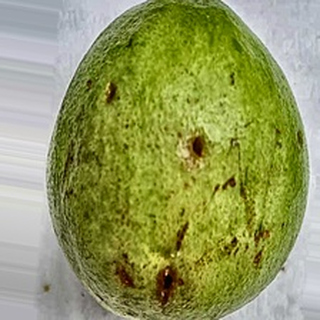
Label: guava_fruit_fly